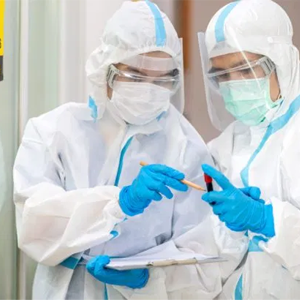
Objects detected:
Face_Shield
Face_Shield
Mask
Mask
Goggles
Goggles
Gloves
Gloves
Coverall
Coverall